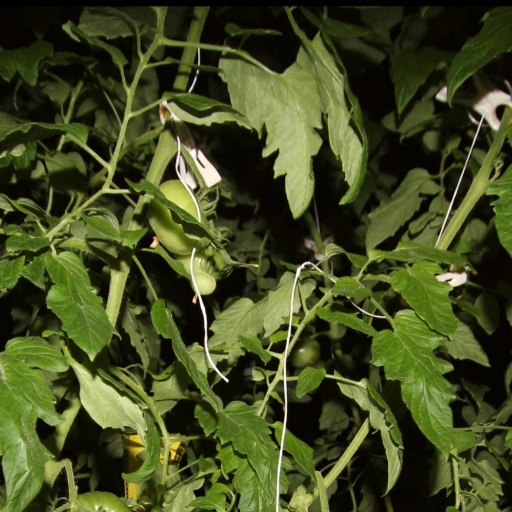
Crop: tomato